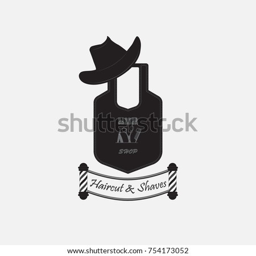
vector image of objects symbolizing the shop .